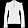
Label: Pullover